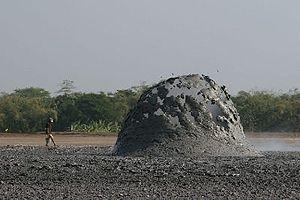
Le volcan de boue de Bledug Kuwu est un phénomène géologique dans le nord de la province de Java central en Indonésie, dans le kabupaten de Grobogan. Il s'agit d'un vaste champ de boue où se produit de façon continue une succession d'explosions de bulles de dioxyde de carbone et d'eau salée. Le Bledug Kuwu est en fait un volcan de boue.